Cupid and Psyche

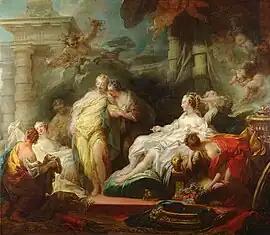
Psyche showing her Sisters her Gifts from Cupid, Painting by Jean-Honoré Fragonard

In the 19th century, "Cupid and Psyche" was a source for "transformations", visual interludes involving "tableaux vivants", transparencies and stage machinery that were presented between the scenes of a pantomime but extraneous to the plot. During the 1890s, when "tableaux vivants" or "living pictures" were in vogue as a part of vaudeville, the 1889 "Psyché et l'Amour" of Bouguereau was among the artworks staged. To create these "tableaux", costumed performers "froze" in poses before a background copied meticulously from the original and enlarged within a giant picture frame. Nudity was feigned by flesh-colored bodystockings that negotiated standards of realism, good taste, and morality. Claims of educational and artistic value allowed female nudes—a popular attraction—to evade censorship. "Psyché et l'Amour" was reproduced by the scenic painter Edouard von Kilanyi, who made a tour of Europe and the United States beginning in 1892, and by George Gordon in an Australian production that began its run in December 1894. The illusion of flight was so difficult to sustain that this "tableau" was necessarily brief. The performer billed as "The Modern Milo" during this period specialized in recreating female sculptures, a "Psyche" in addition to her namesake "Venus de Milo".